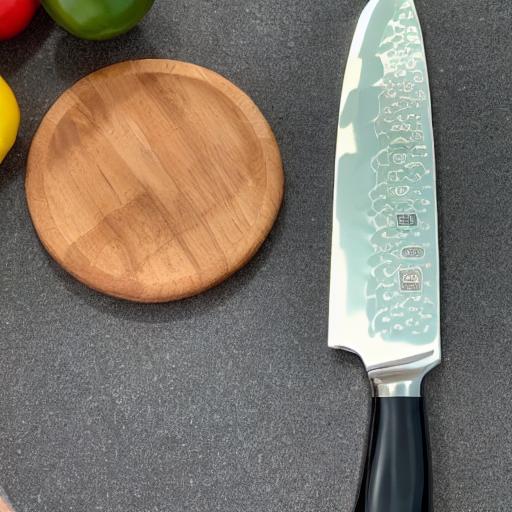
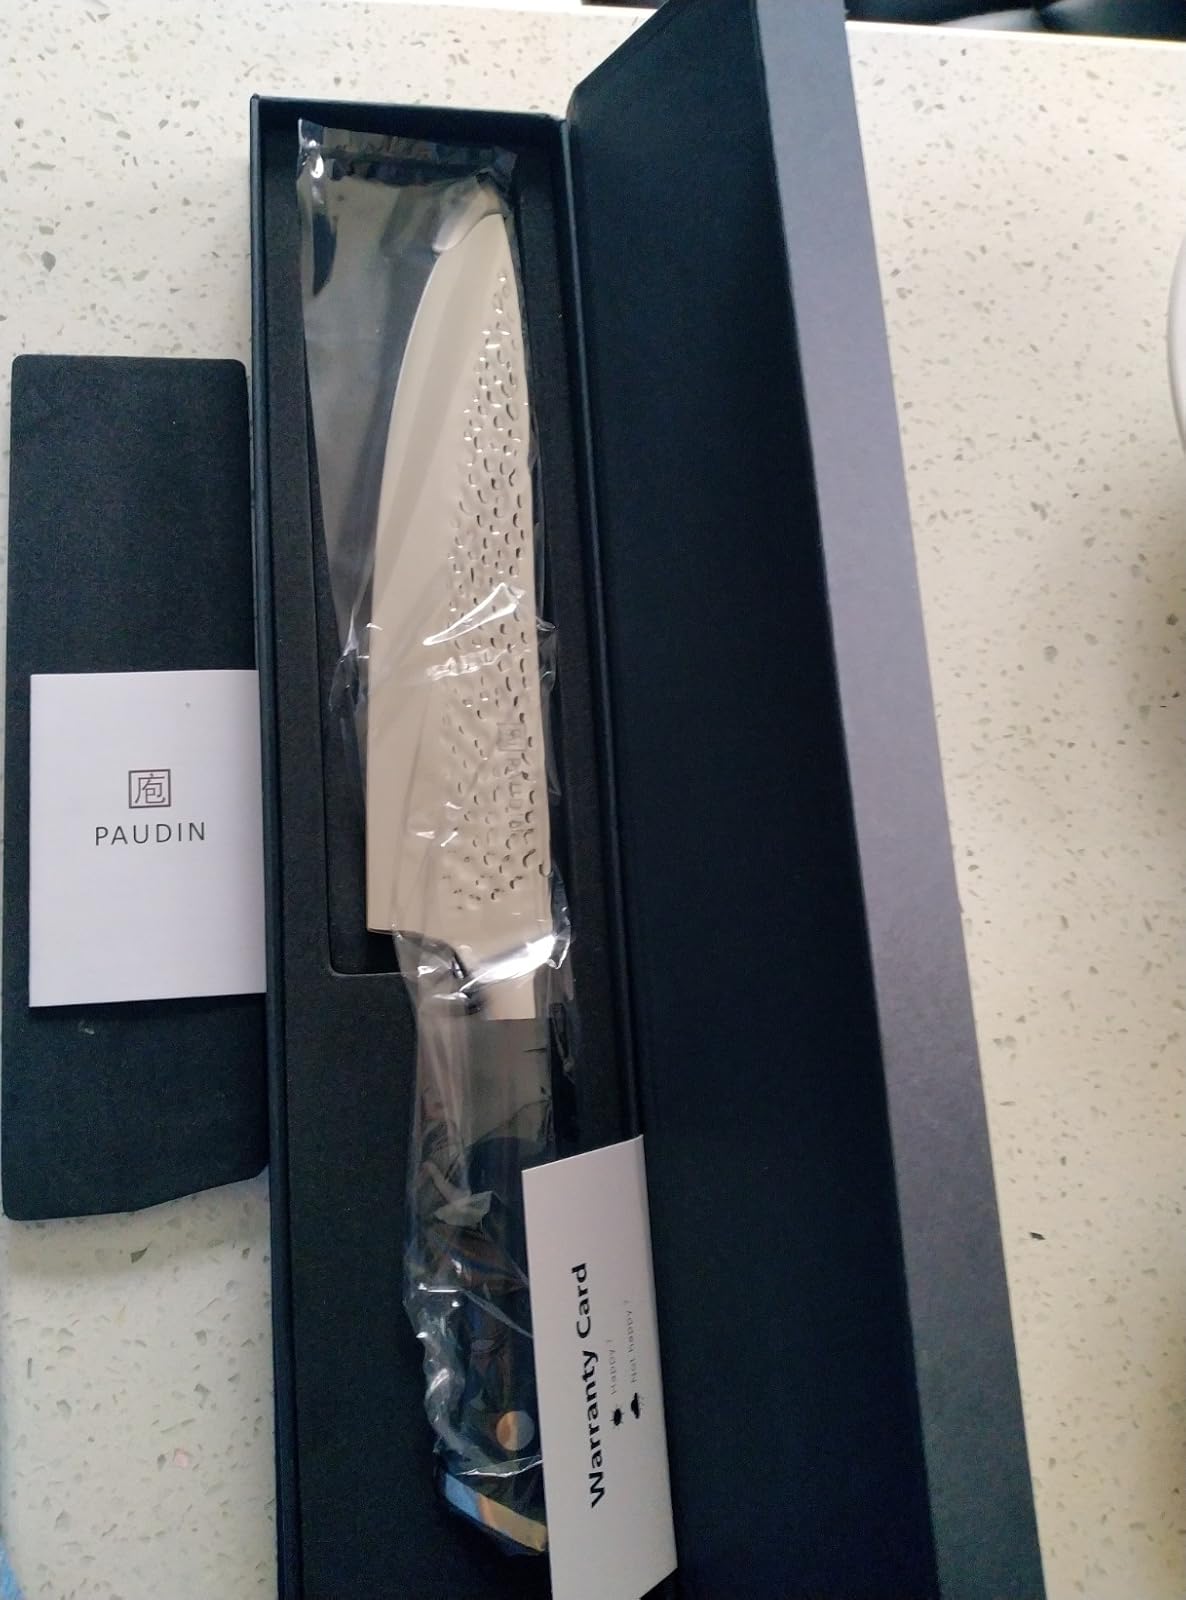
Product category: items_knife
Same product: no